ValuJet Flight 592

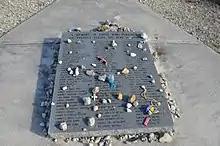
Names of victims at memorial

Recovery of the passengers and crew took several weeks, and very few intact human remains were found given the sheer violence of the impact, immersion in swamp water and scavenging by wildlife. About 68 of the 110 victims were identified, in some cases from examining jawbones, and at least one individual from a single tooth. A piece of torn flesh was proven to belong to Hazen, but Kubeck's remains were never found. Because of the adverse conditions, performing toxicology tests on the human remains to determine their exposure to fumes and smoke from the in-flight fire was not possible.